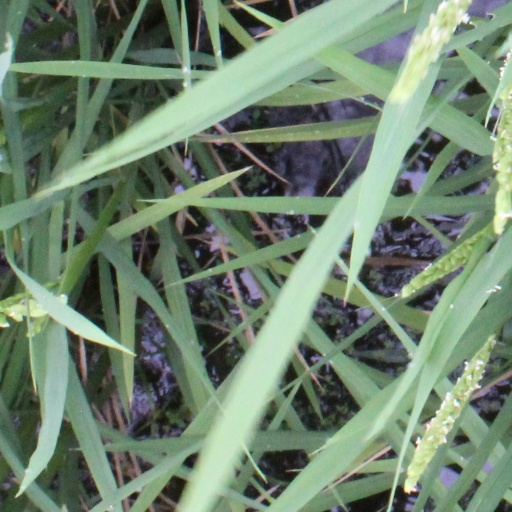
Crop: rice